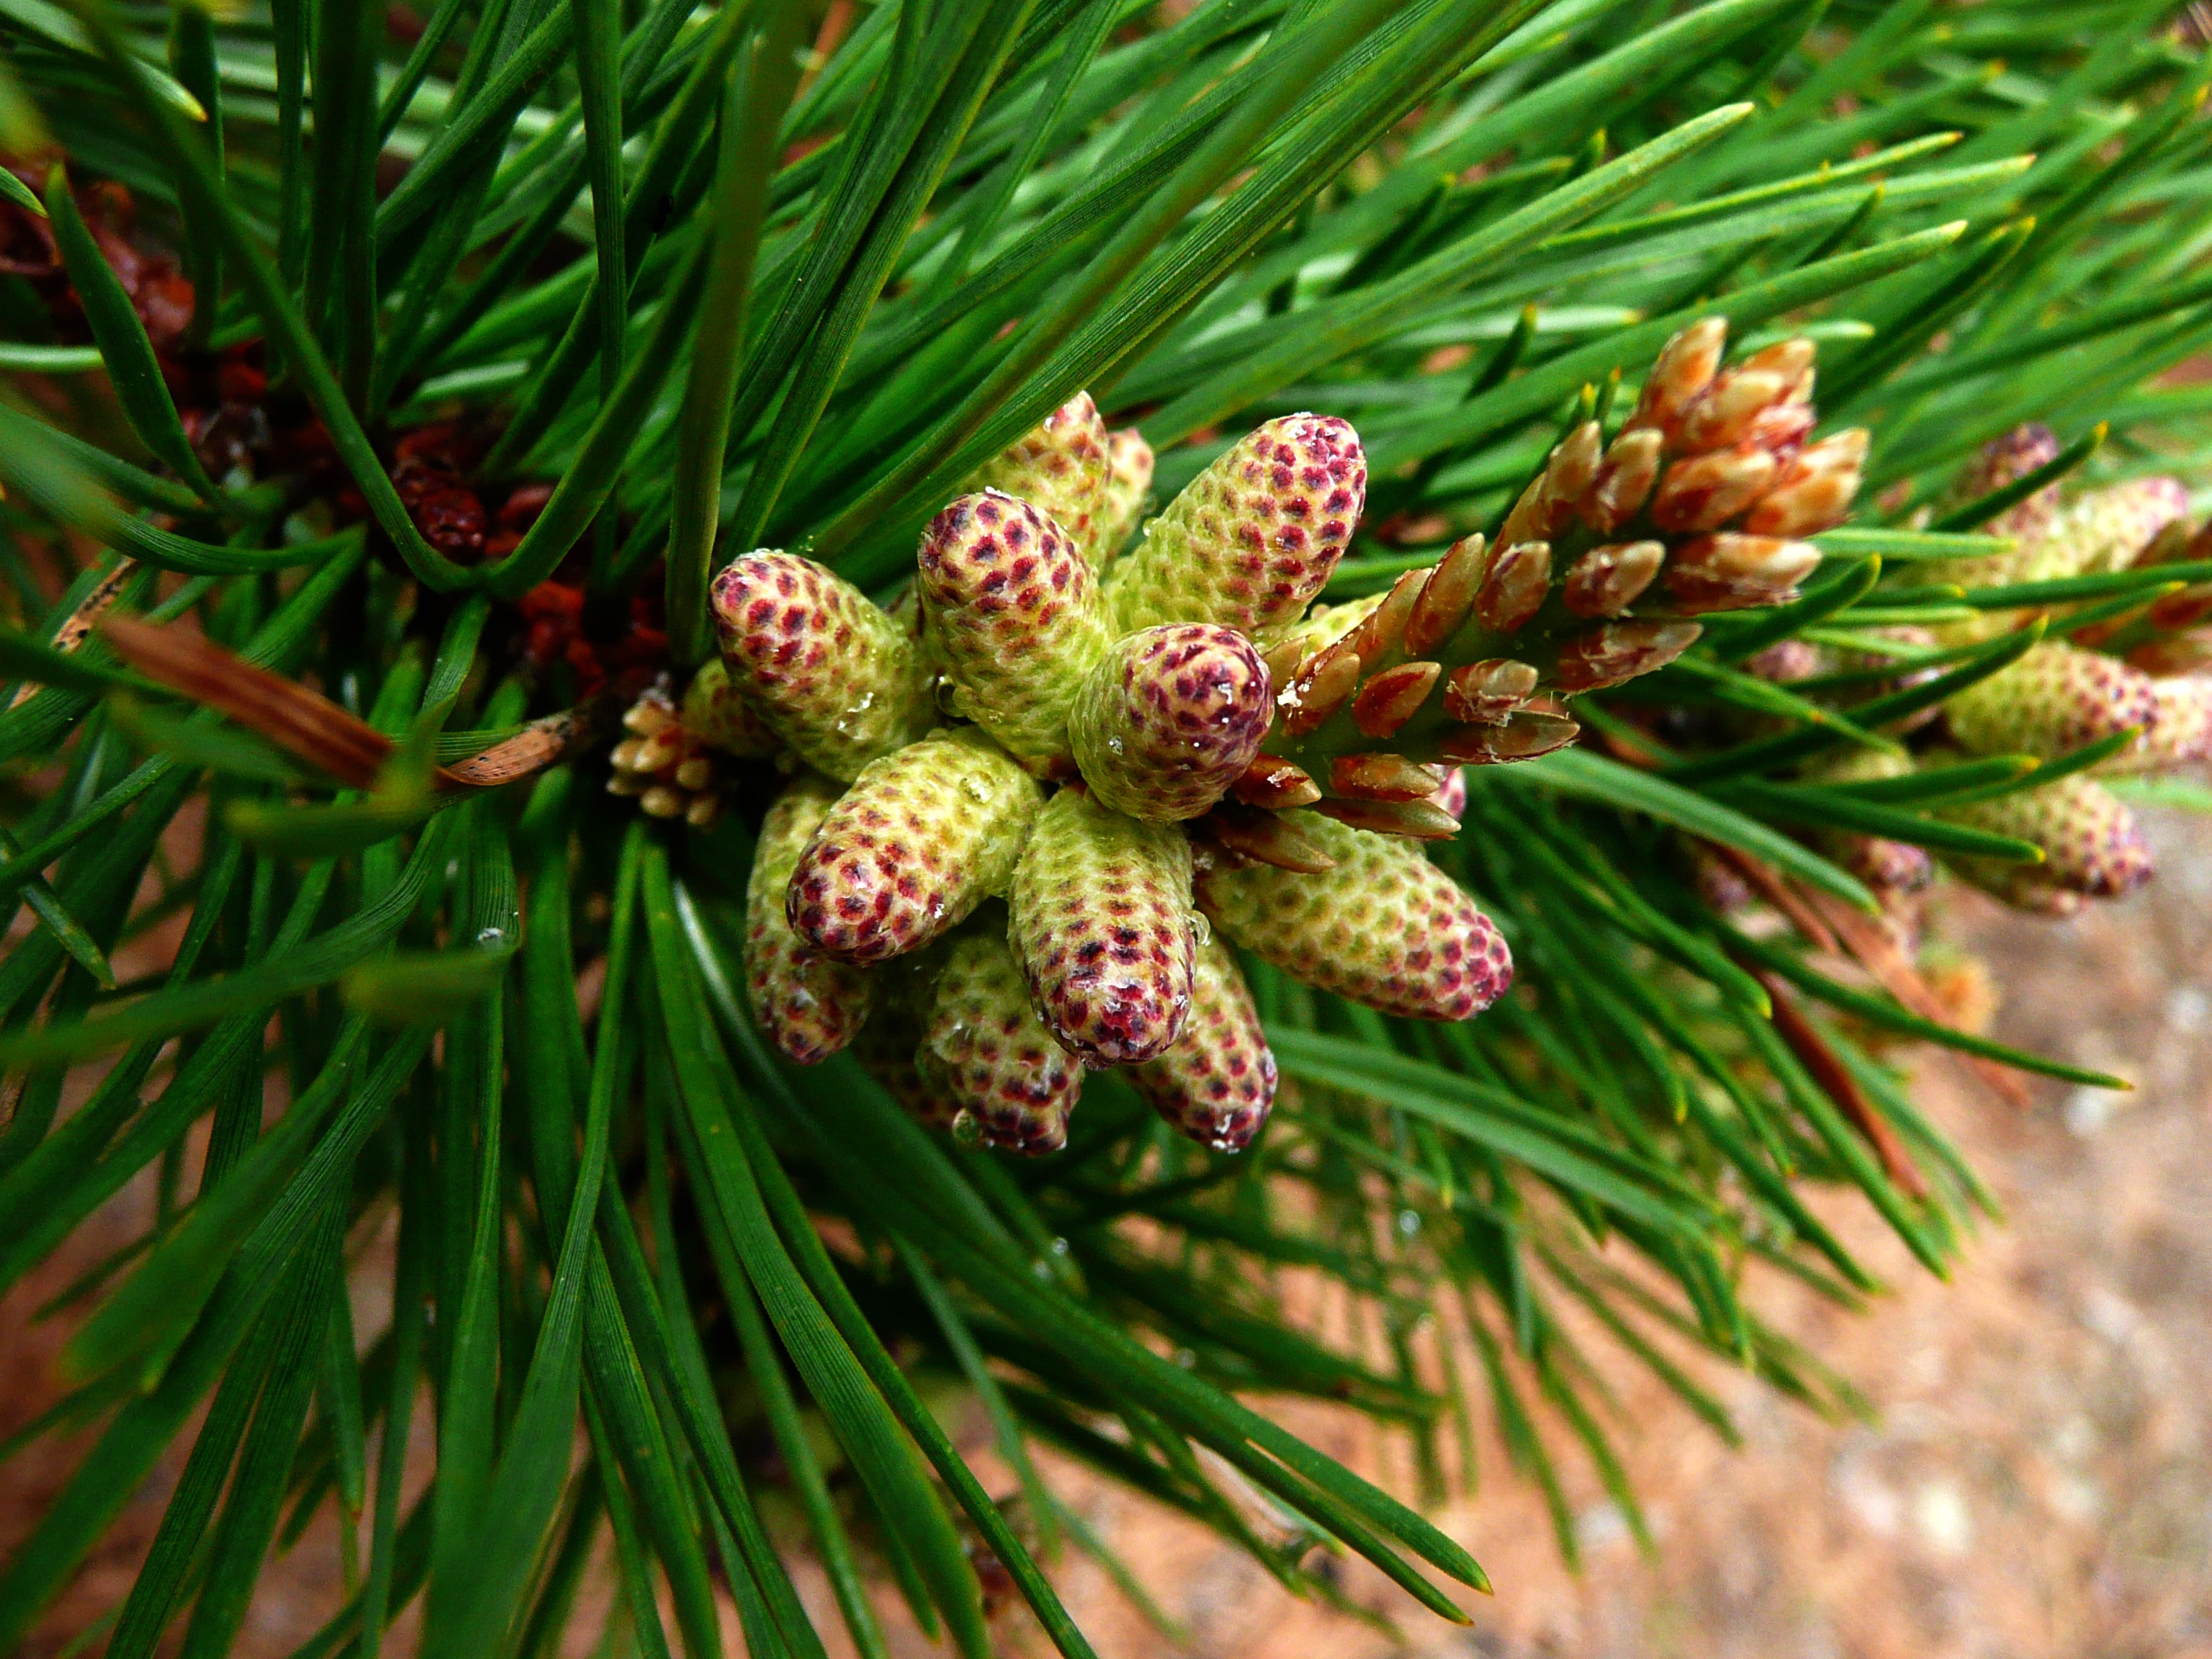
tree, nature, branch, plant, wood, leaf, flower, pine, green, evergreen, botany, fir, flora, twig, conifer, christmas decoration, spruce, needles, larch, ecosystem, pine family, woody plant, temperate coniferous forest, land plant, conifer cone, fir needles